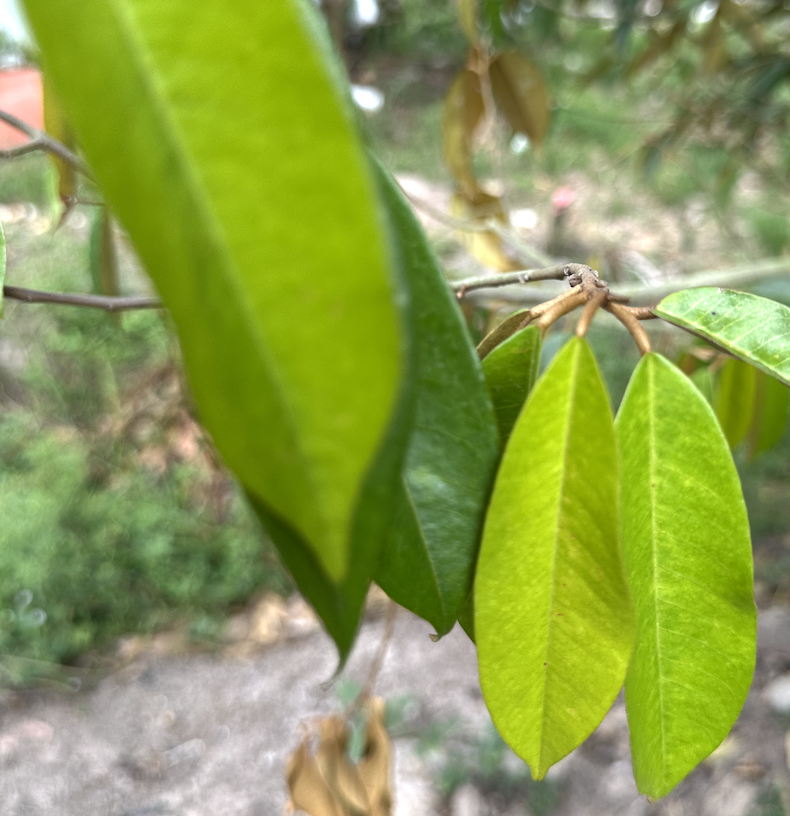
Label: yellow_leaf